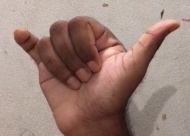
ASL sign: Y